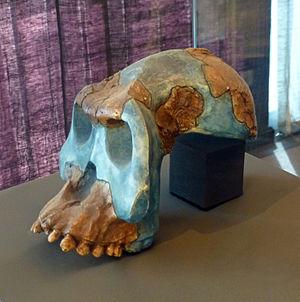
Addis Abeba, Musée national d'Ethiopie
Australopithecus garhi est une espèce fossile d’hominidé appartenant au groupe des australopithèques graciles. Son âge est d’environ 2,6 millions d’années.